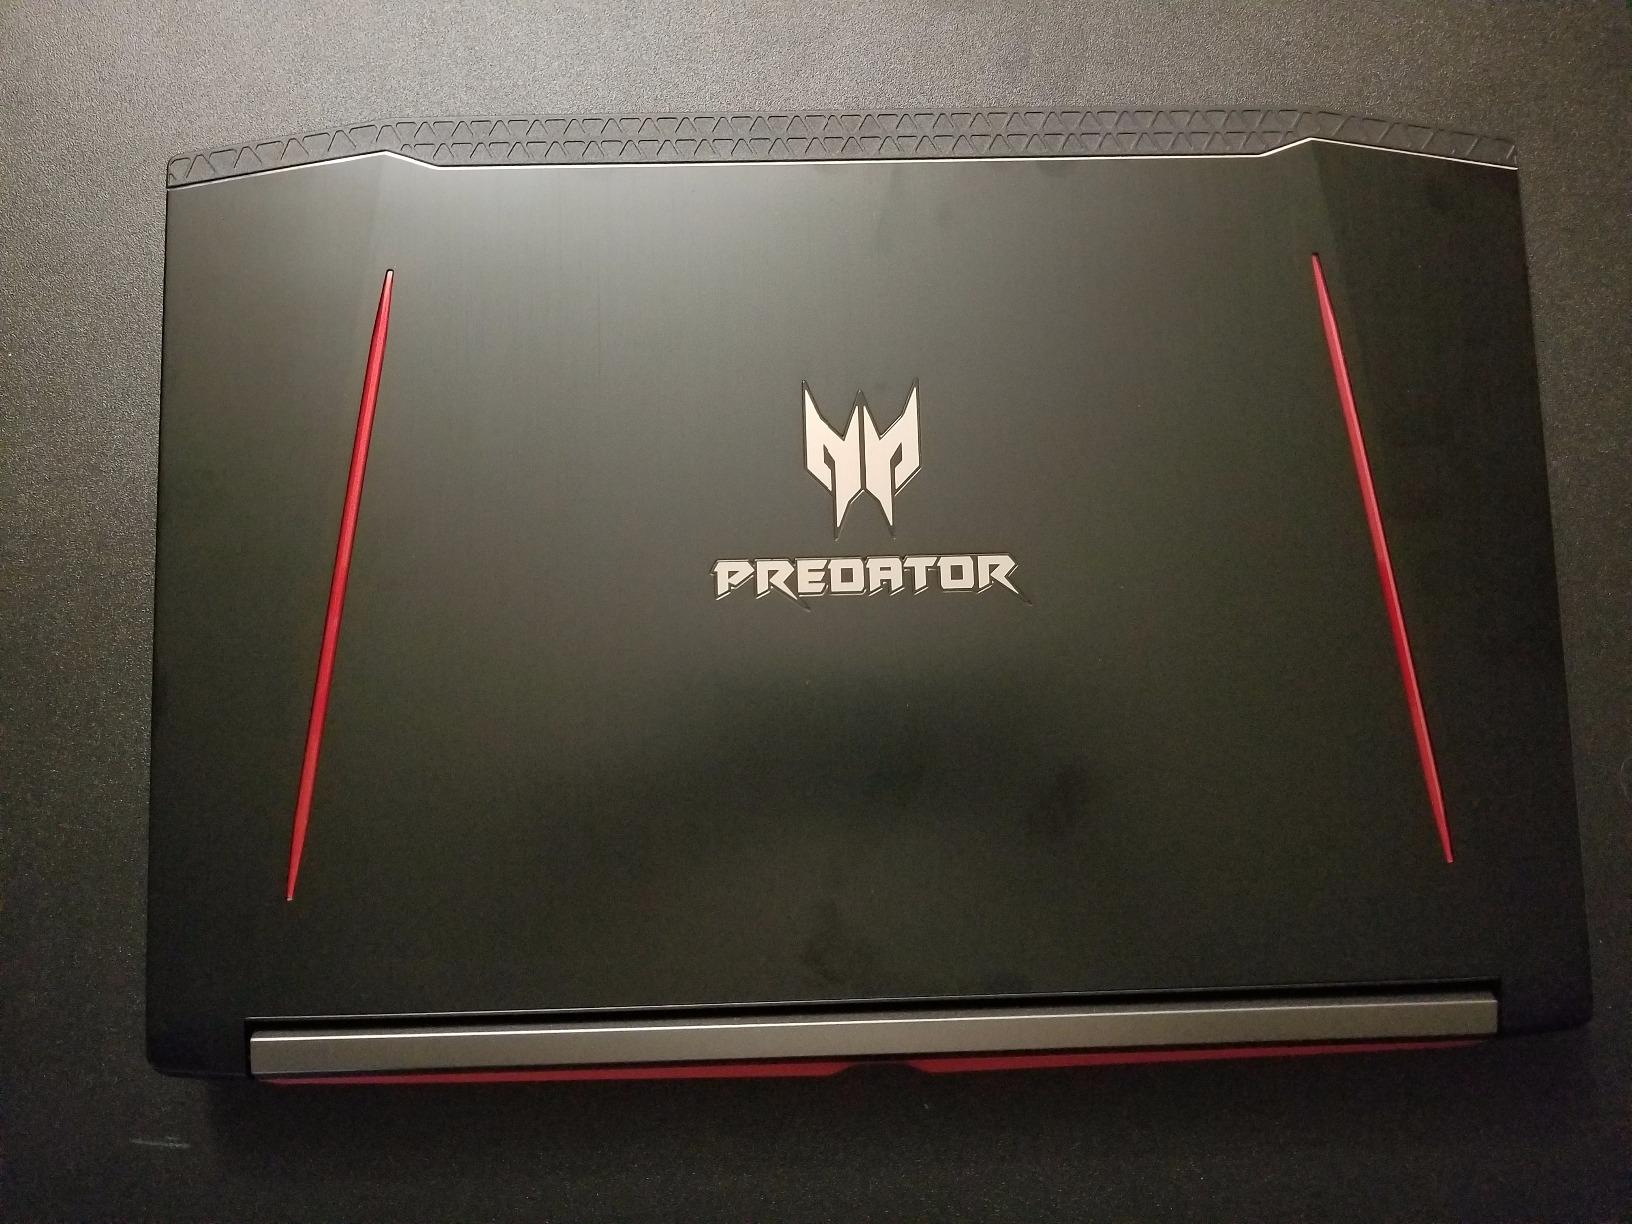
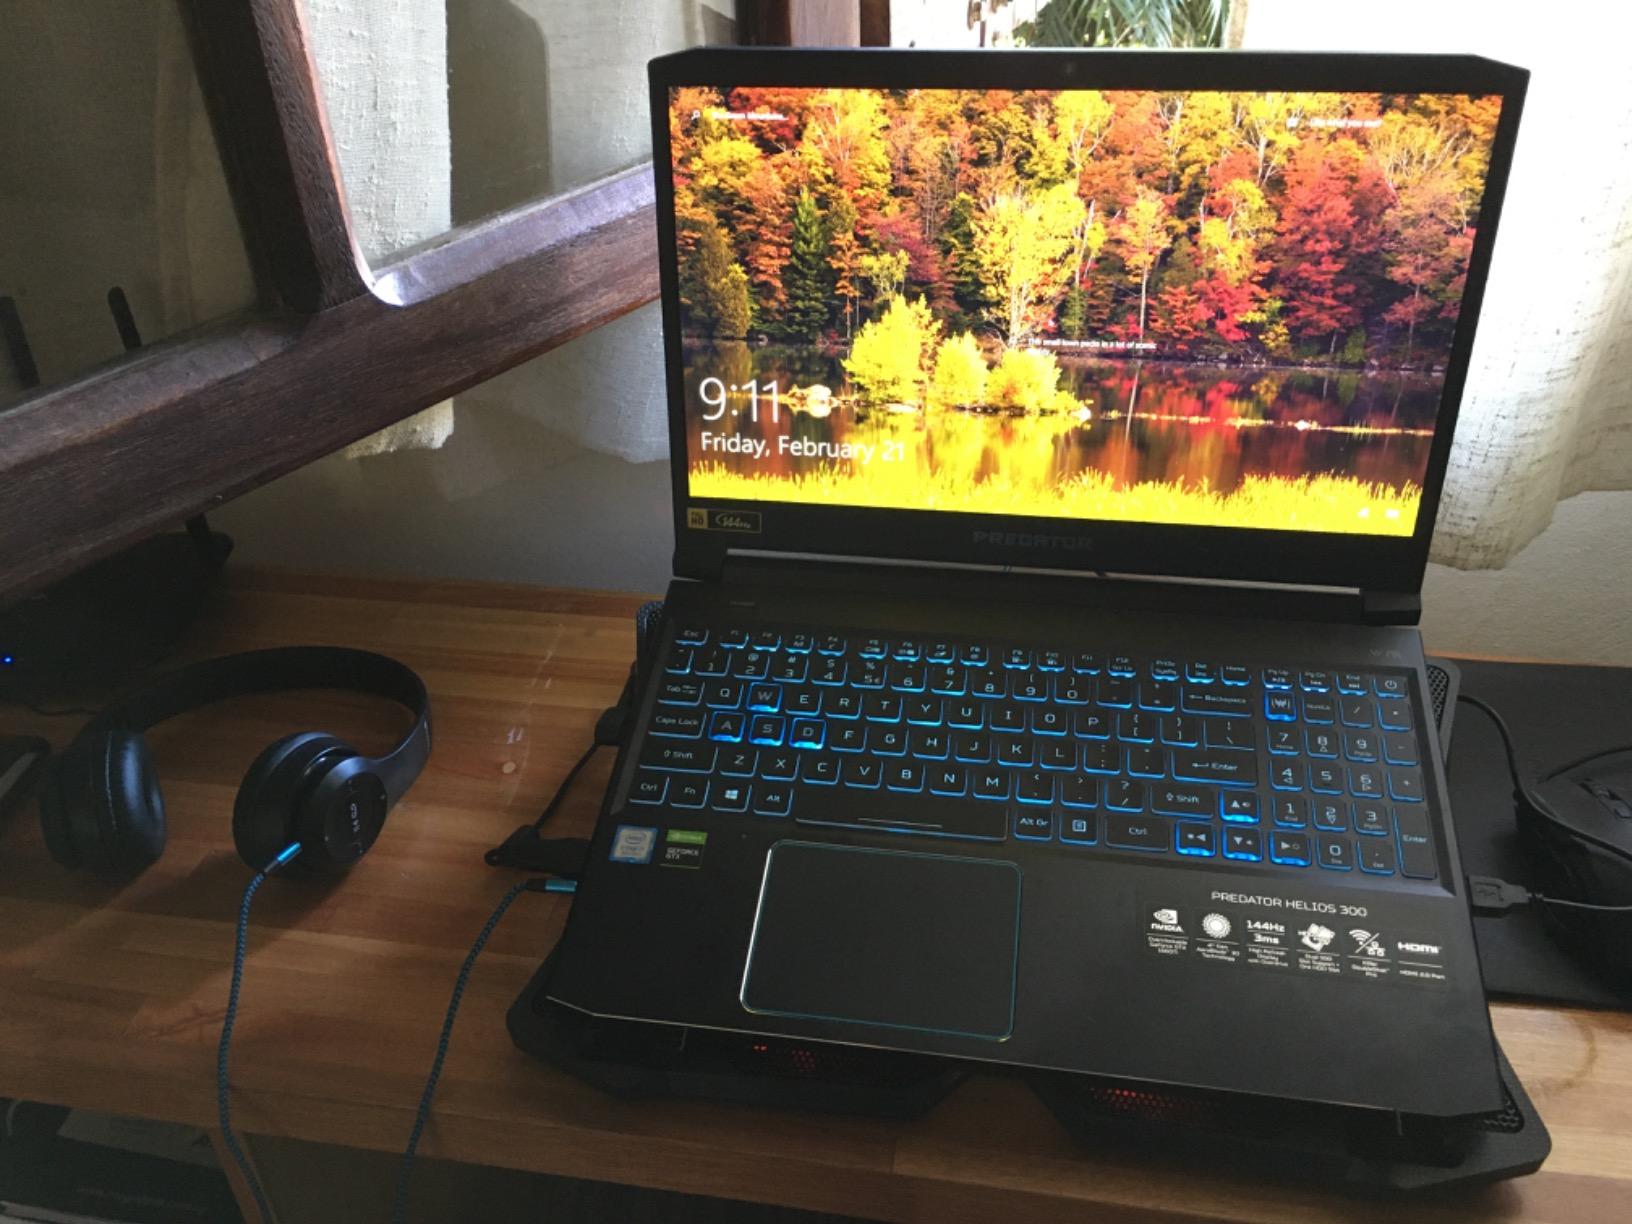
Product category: laptop
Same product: no